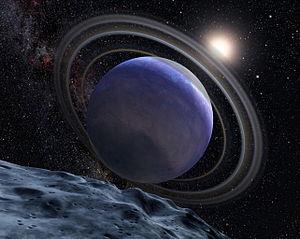
HR 8799 b est une exoplanète située à 129 années-lumière du Soleil, dans la constellation de Pégase. Elle orbite autour de HR 8799, une étoile variable de type γ Doradus de type spectral λ Bootis appartenant la séquence principale d'environ 60 millions d'années, de 1,5 fois la masse et 4,9 fois la luminosité du Soleil, au centre d'un système formé d'un disque de débris et d'au moins quatre exoplanètes massives :